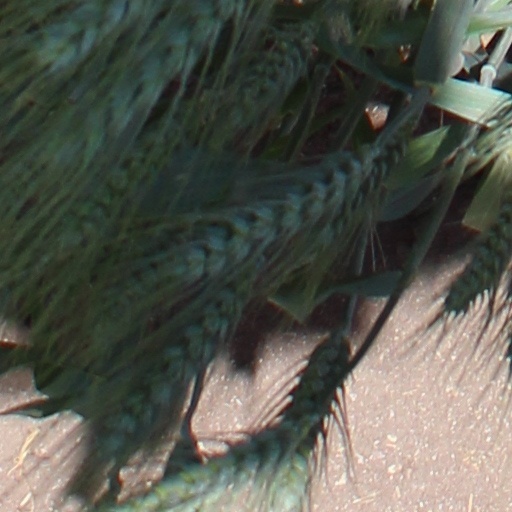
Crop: wheat